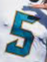
Number: 5